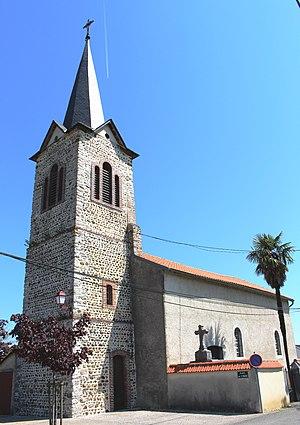
Église Saint-Jean-l'Evangéliste de Hourc (Hautes-Pyrénées)
La liste des églises des Hautes-Pyrénées recense de manière exhaustive les églises situées dans le département français des Hautes-Pyrénées.
Hourc est une commune française située dans le département des Hautes-Pyrénées, en région Occitanie.